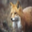
Label: fox